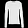
Label: Pullover